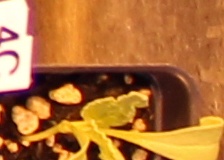
Label: Sugar beet